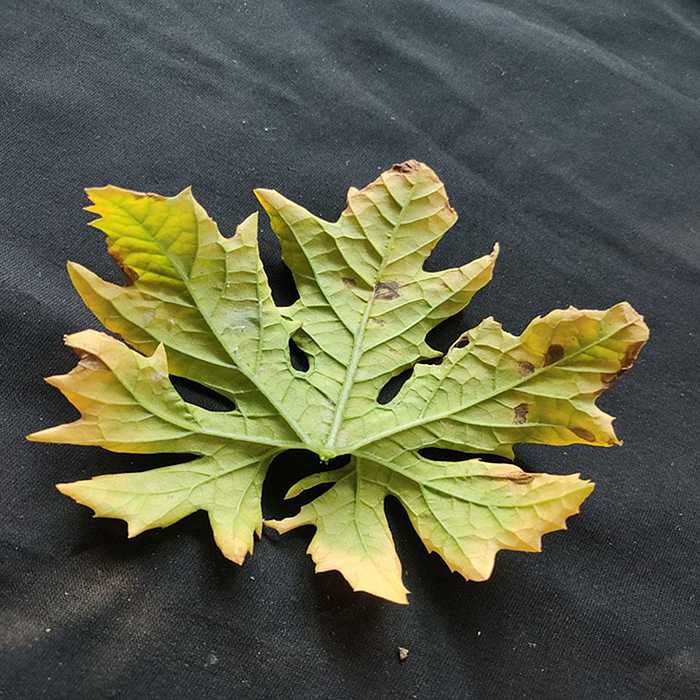
Plant: Bitter Gourd
Label: Fusarium wilt